Blanche Thornycroft

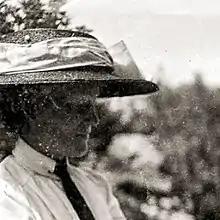

Blanche Coules Thornycroft (21 December 1873 – 30 December 1950) was a British naval architect. She was not formally recognised in her lifetime but her role as an "assistant" is now better credited.